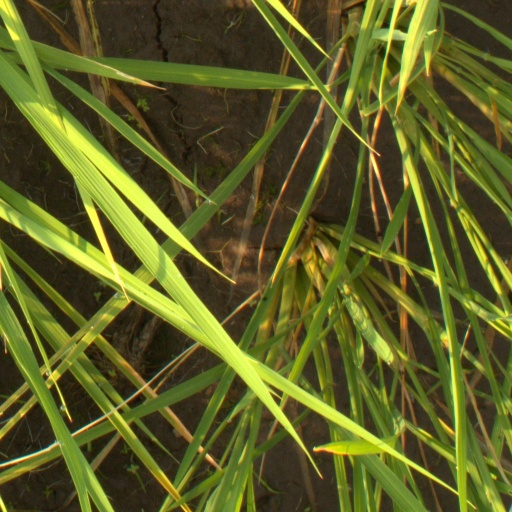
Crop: rice